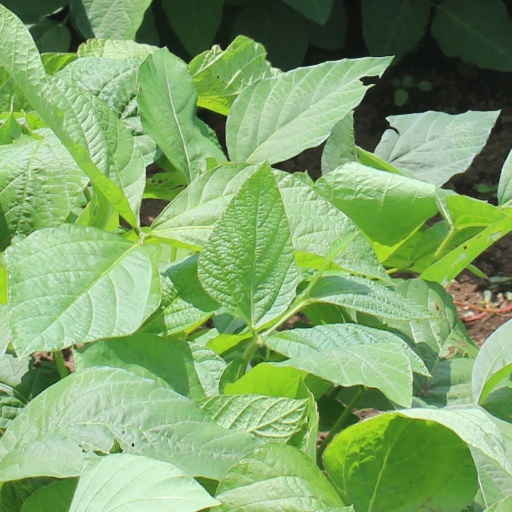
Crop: soybean